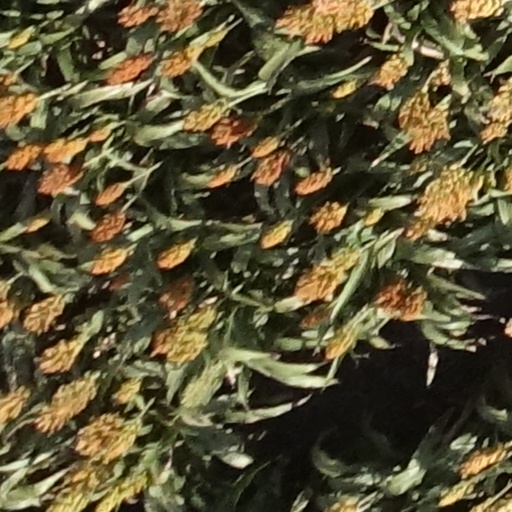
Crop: sorghum